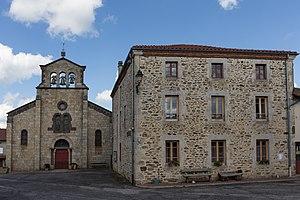
Mairie de Cistrières.
Cistrières est une commune française située dans le département de la Haute-Loire en région Auvergne-Rhône-Alpes.